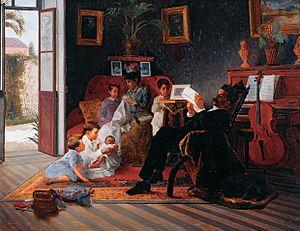
Dom Casmurro est un roman de l’écrivain brésilien Machado de Assis. Paru directement en volume en 1900, le roman est considéré par la critique littéraire comme le troisième volet de la dénommée Trilogie réaliste de l’auteur, encore que Machado de Assis lui-même n’ait jamais évoqué l’existence d’un tel ensemble.